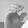
ASL letter: C